Françoise Cartron

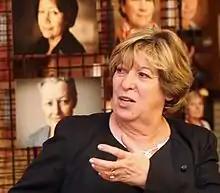
Françoise Cartron

Françoise Cartron (born 27 March 1949) is a member of the Senate of France, representing the Gironde department. She is a member of the Socialist Party.